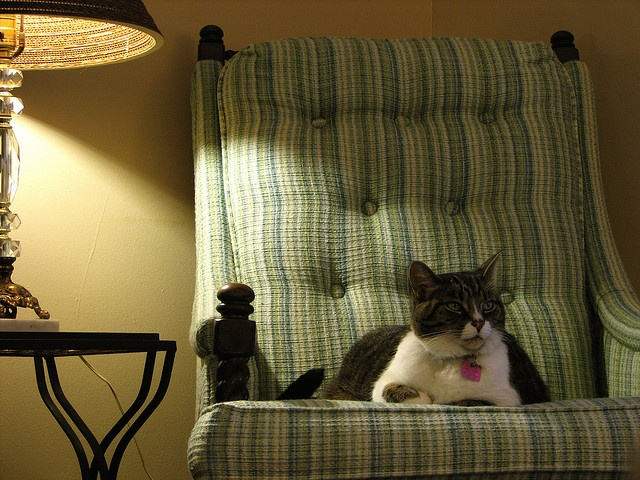
there is a gray and white cat sitting on top of a chair
a cat sits on a chair next to a lamp
A black and white cat that is reating on a big chair.
A cat sitting on top of a chair next to a table.
A green chair with a grey and white cat sitting on the chair